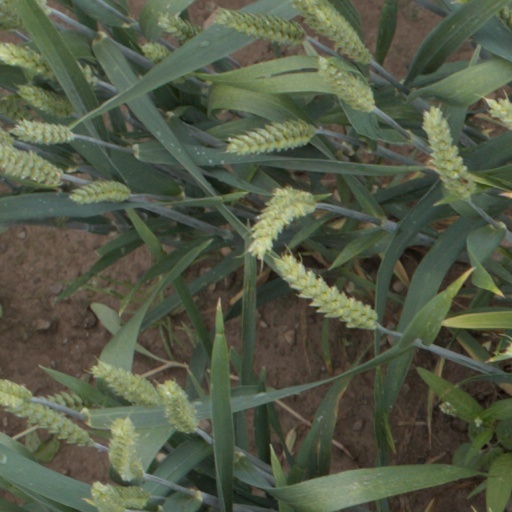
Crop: wheat